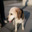
Label: dog